Happy Valley Shanghai

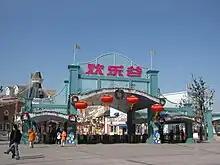
Park entrance

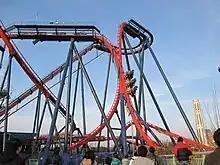
Diving Coaster

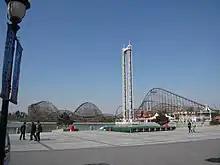
Wooden Coaster - Fireball

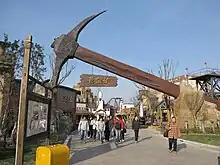
Gold Mine Town

Happy Valley Shanghai contains seven major areas, each with different themed zones, including Sunshine Beach, Happy Times, Typhoon Bay, Gold Mine Town, Ant Kingdom, Shanghai Beach and Shangri-la Woods. There are more than 100 attractions in the park. Notable rides include: